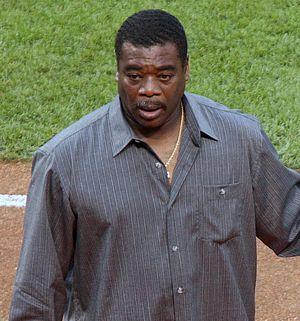
Eddie Clarence Murray est un ancien joueur américain de baseball qui a joué 21 saisons en Ligue majeure de baseball. Il a joué pour cinq équipes différentes, mais a passé 12 saisons avec les Orioles de Baltimore. Pendant sa carrière, il a frappé 504 coups de circuit et 3255 coups sûrs, devenant le troisième joueur ayant frappé plus de 500 coups de circuits et plus de 3000 coups sûrs en carrière.